Southwest Management District

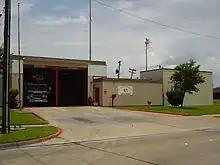
Fire Station 51 Sharpstown

The Texas Juvenile Justice Department (formerly of the Texas Youth Commission) Houston District Office is located in Greater Sharpstown.